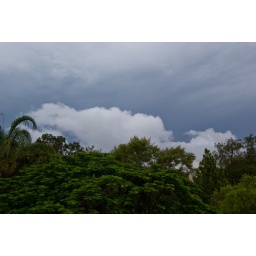
This morning's sky over a neighbour's house